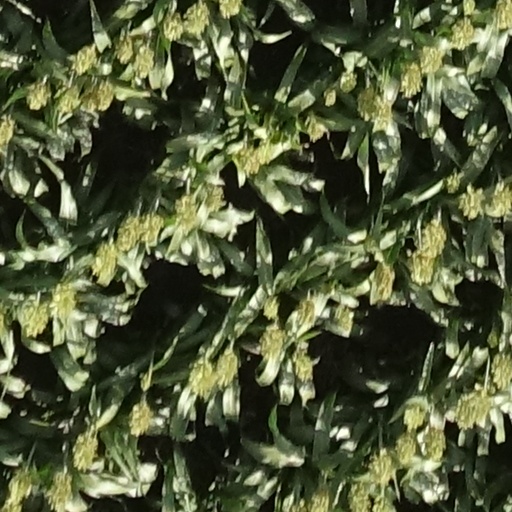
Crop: sorghum